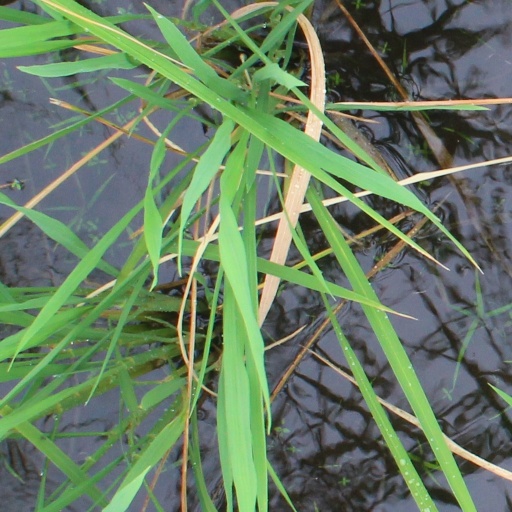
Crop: rice